Ager Vaticanus

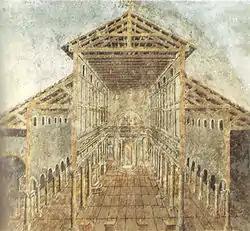
The basilica of San Pietro of the fifth century

In one of these very modest sepulchres, the body of Saint Peter was handed down after his crucifixion under Nero. When Constantine legitimized the Christian cult with his Edict of Milan and began his Christian public building program with the Lateran, he didn't do so in the public spaces of Rome, but on areas lying to the margins of the urban area and belonging to the imperial state property.